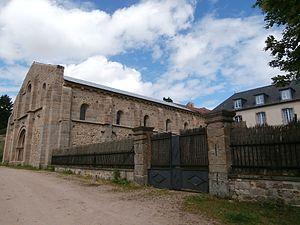
Abbaye Notre-Dame de Bellaigue, à Virlet (Puy-de-Dôme)
L’abbaye Notre-Dame de Bellaigue est une abbaye bénédictine, ancienne abbaye cistercienne, dans la commune de Virlet. La communauté monastique actuelle utilise le missel romain de 1962, les offices sont en latin.